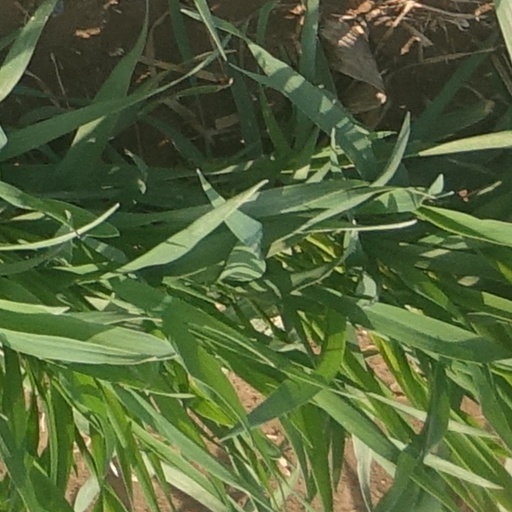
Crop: wheat